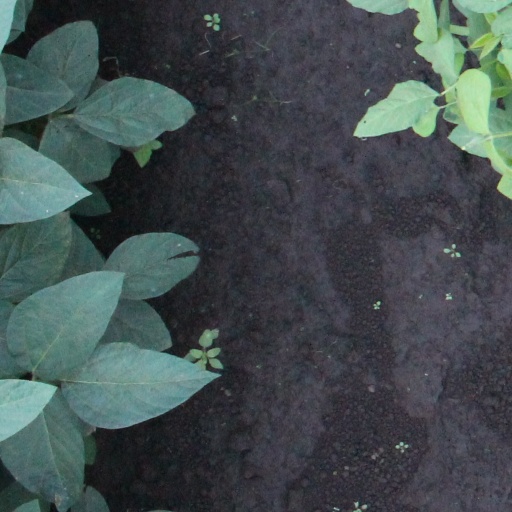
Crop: soybean